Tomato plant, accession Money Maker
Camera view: bottom (45 deg); turntable rotation: 270 degrees
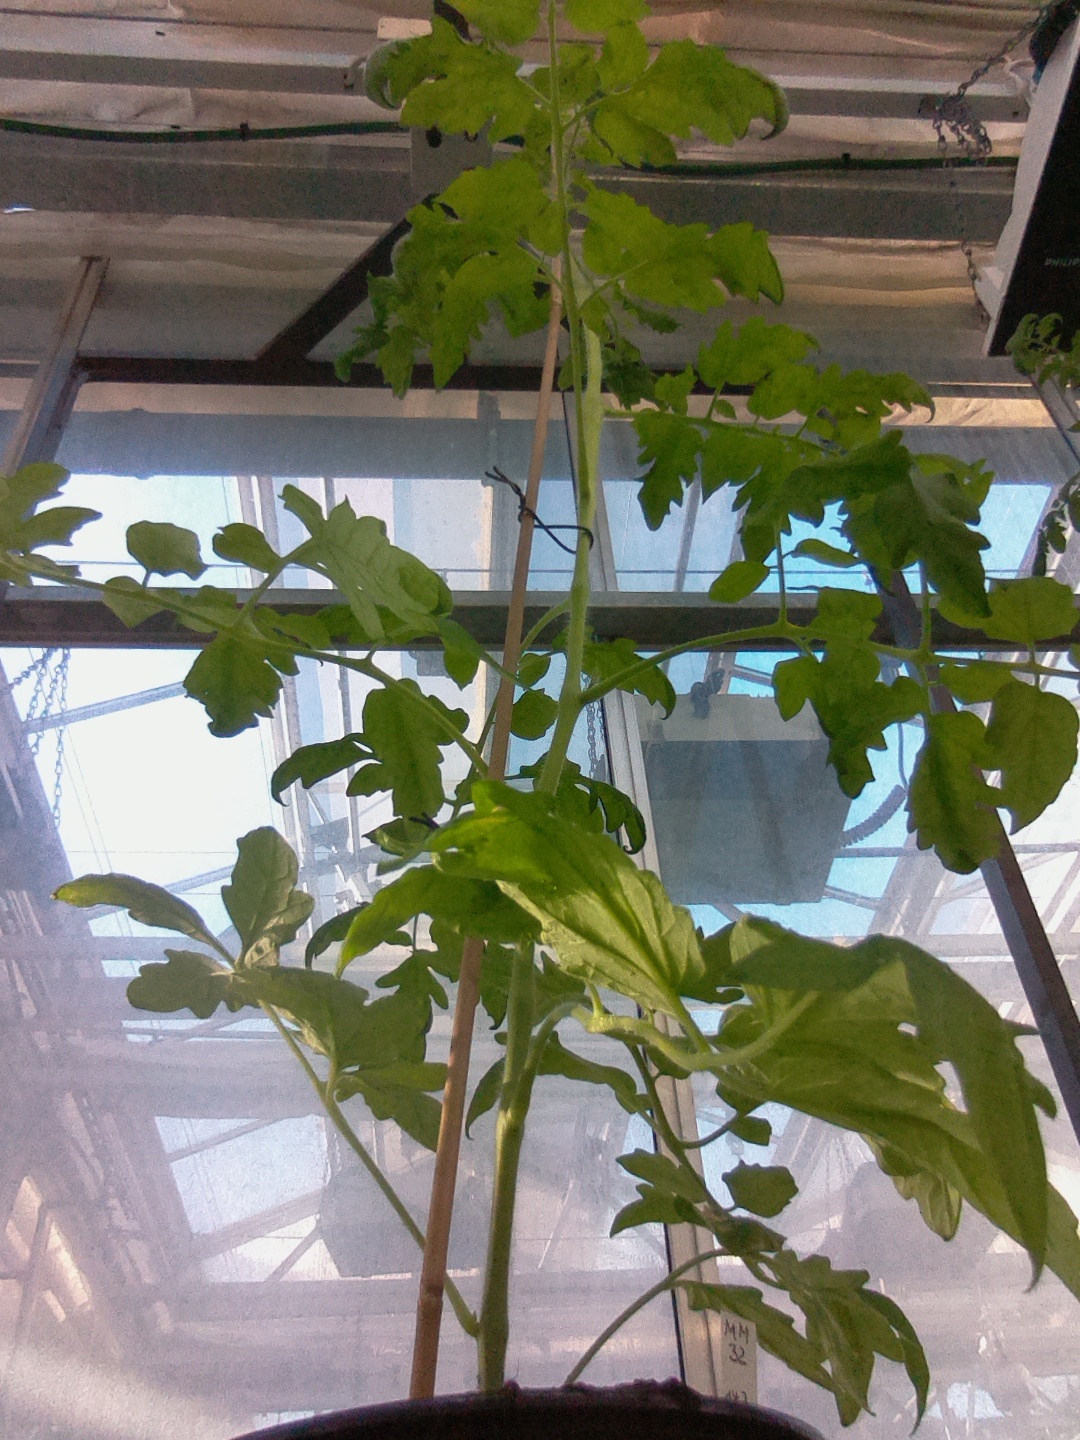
BBCH growth stage 60: First flowers open